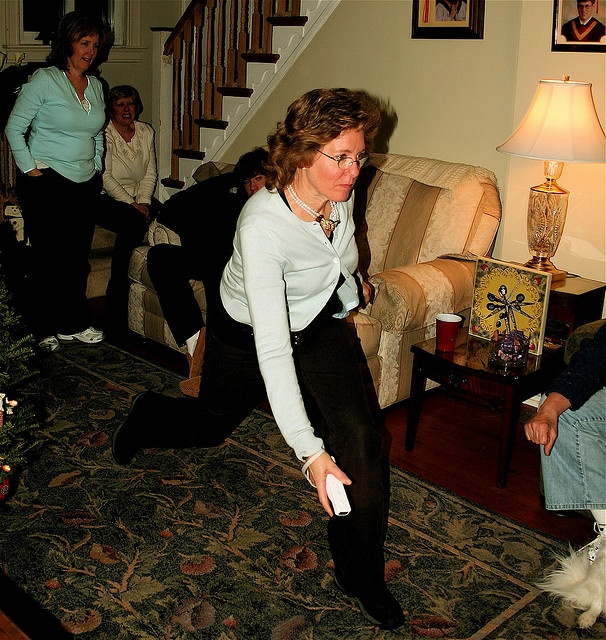
A woman holding a Wii game controller in her right hand.
A woman is playing a game with a controller.
Several women in a room watching a woman with a remote.
A woman playing with a interactive gaming unit.
There is a woman playing on a wii.